Pacific Coast Hockey Association

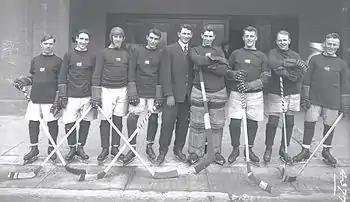
1914–15 Portland Rosebuds

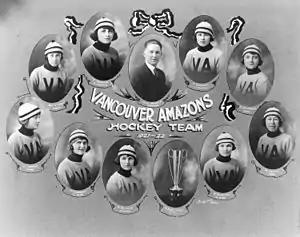
Vancouver Amazons with the Alpine Club Cup in the 1921–22 season. Lester and Frank Patrick's brother Guy coached the team.

After playing for the Renfrew Millionaires in 1910, the brothers Frank and Lester Patrick moved west to Nelson, British Columbia to work in their father Joe's lumbering business. Lester and Frank had both played with the Nelson Hockey Club in the West Kootenay Hockey League priorly, during the 1908–09 season. After Joe Patrick decided to sell the business in January 1911, the Patricks decided then to form a new professional ice hockey league, risking the family fortune. The decision was made to put new rinks in Vancouver and Victoria, British Columbia, locations which necessitated the use of artificial ice, as the locations' climate prevented natural ice. Three teams: the New Westminster Royals, the Victoria Senators, and the Vancouver Millionaires would be formed. The Patricks moved quickly, buying property for the arenas in February. Ground was broken for the arenas in April and the arenas were completed in December. Victoria's arena seated 4,000, and cost $110,000 and the flagship arena in Vancouver had 10,500 seats and cost $210,000 to build.